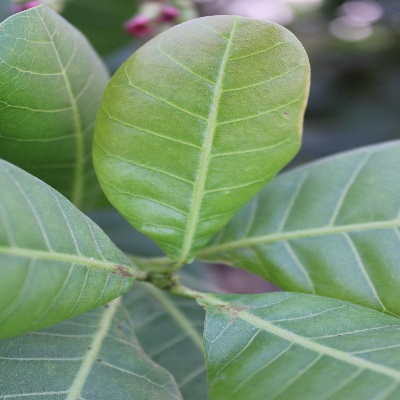
Crop: Cashew
Condition: healthy